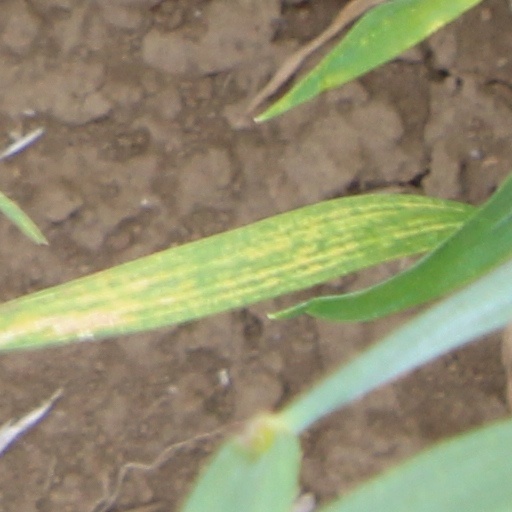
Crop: wheat